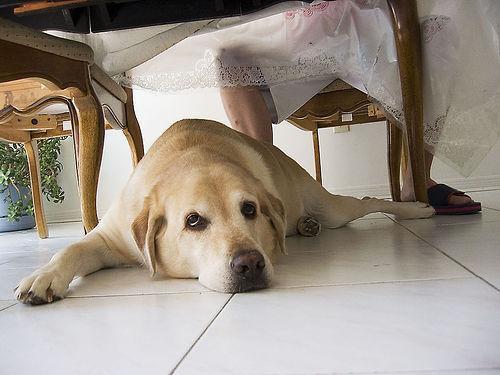
Labrador_retriever